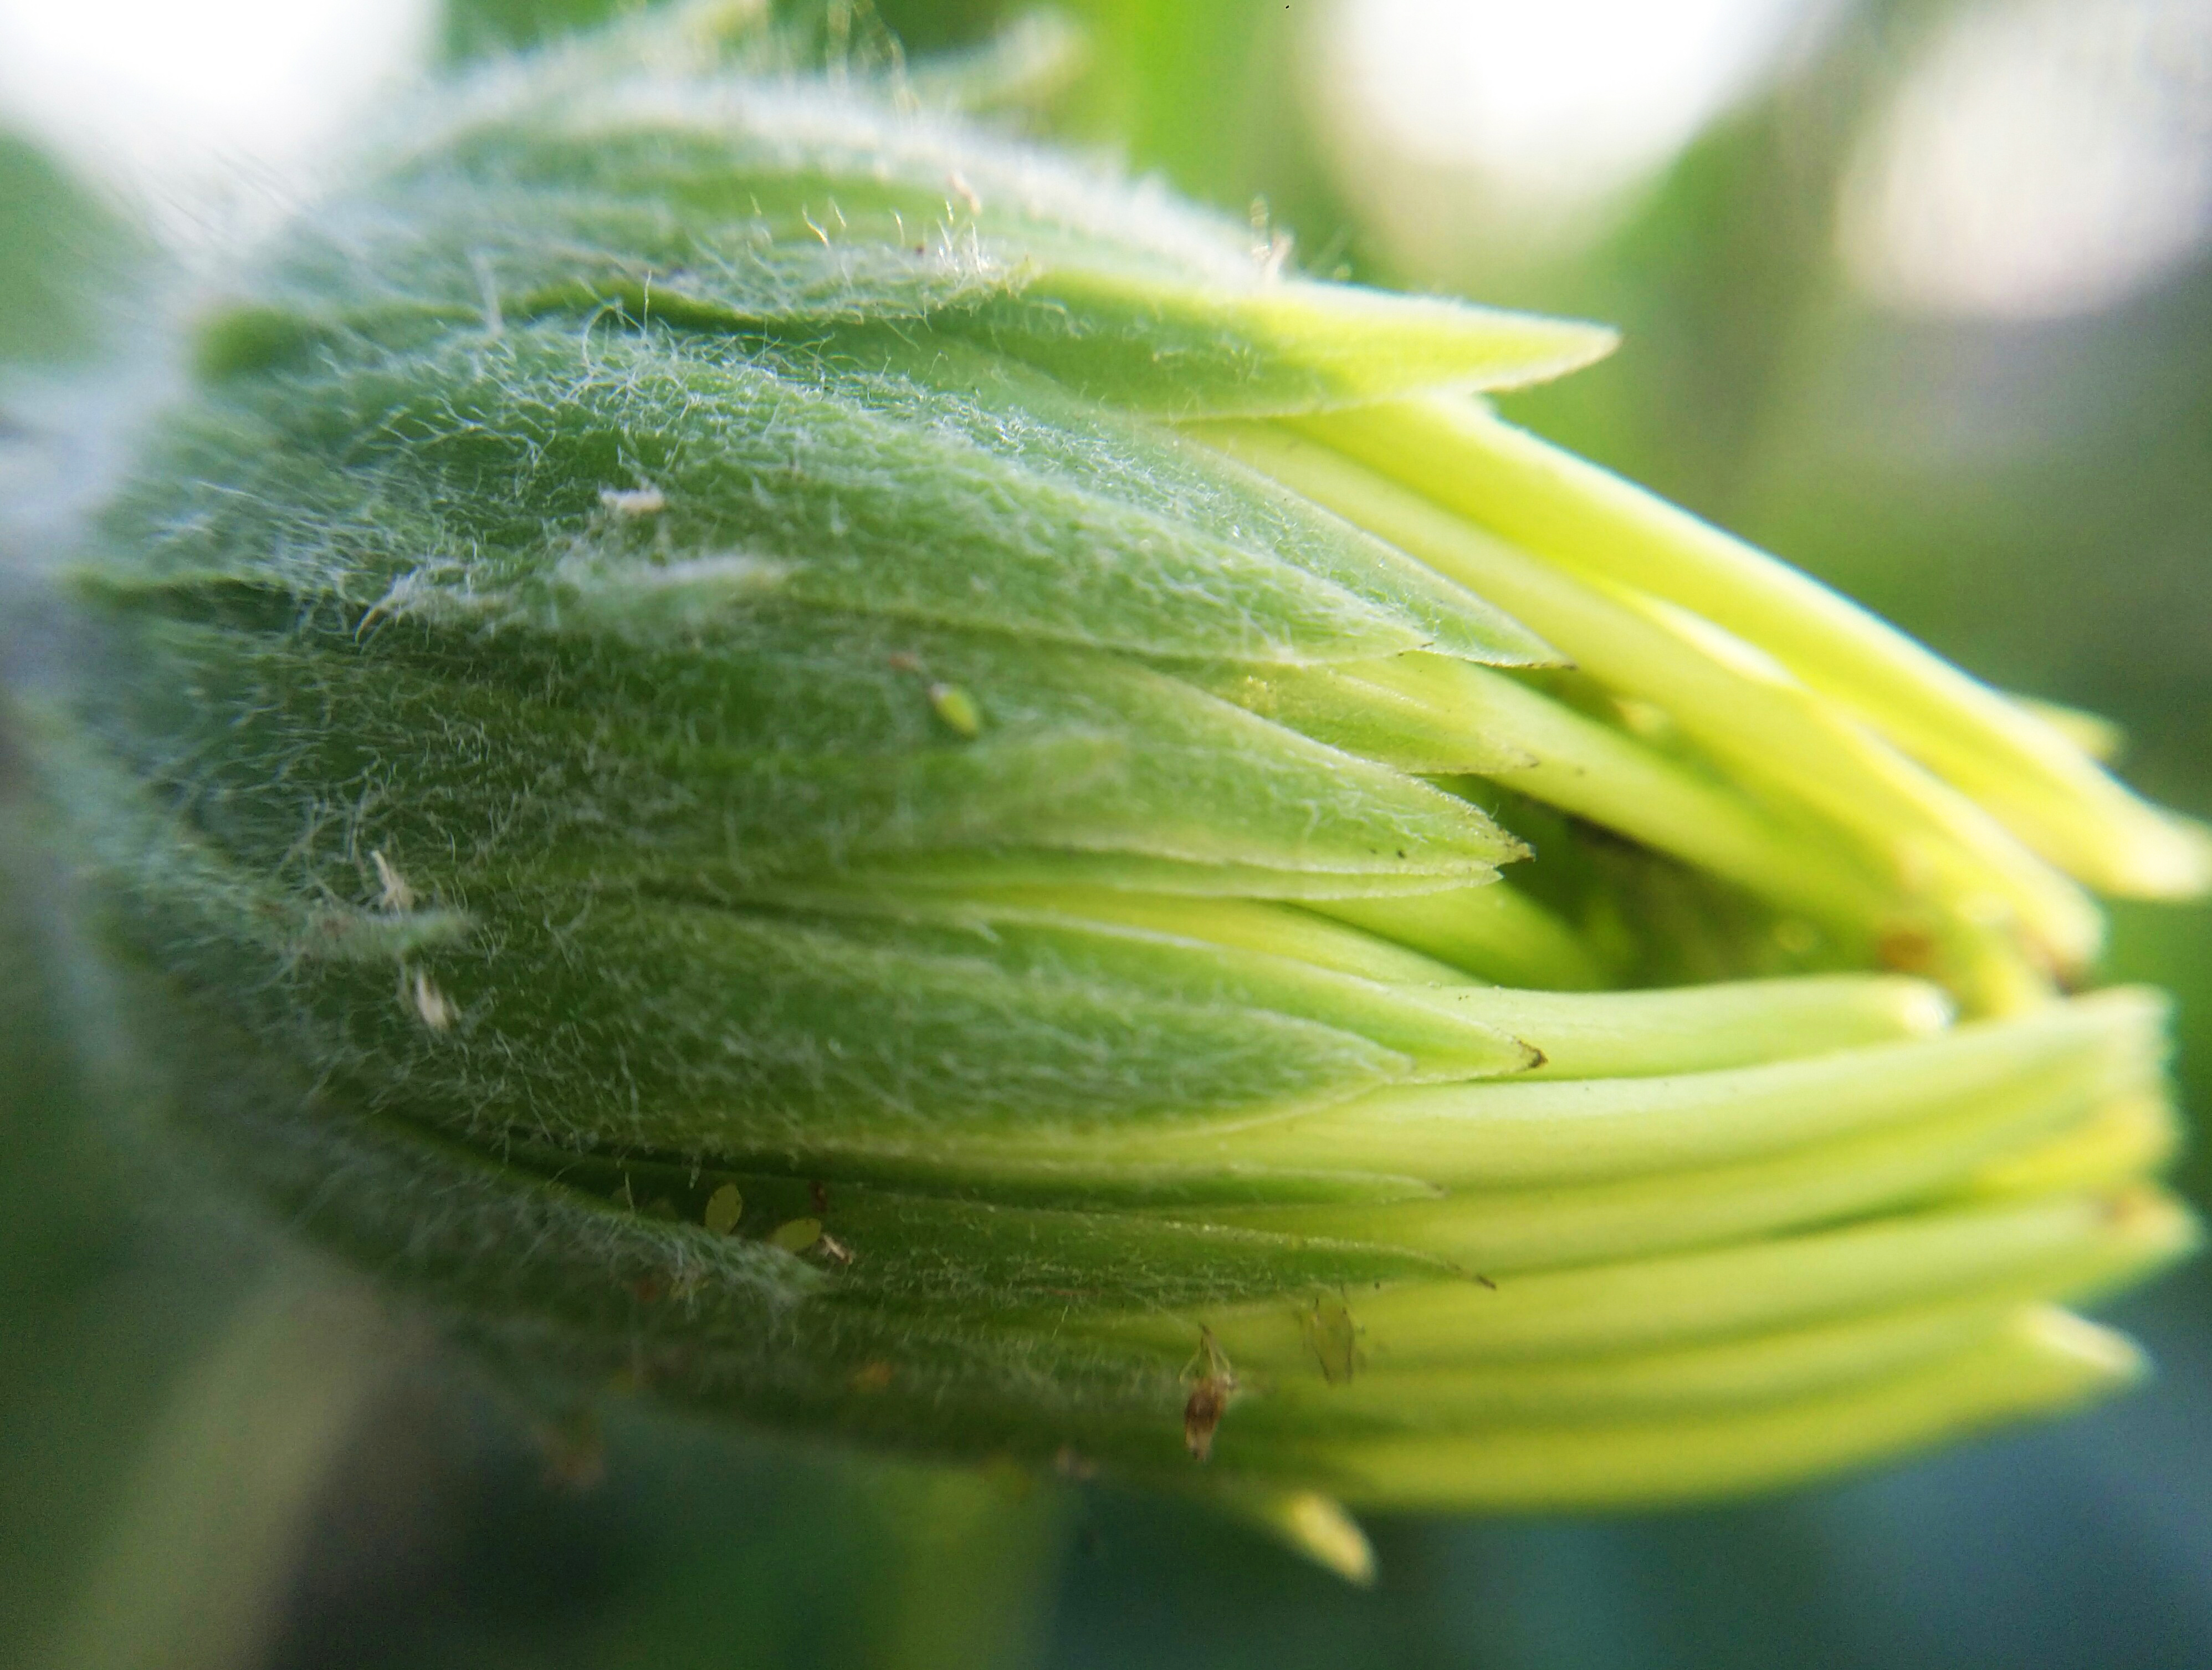
nature, flower, plant, green, leaf, bud, flowering plant, plant stem, humulus lupulus, herbaceous plant